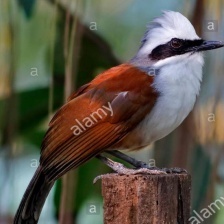
Species: SAMATRAN THRUSH
Scientific name: MYOPHONUS CASTANEUS